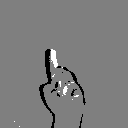
ASL letter: d